History of the United States (1917–1945)

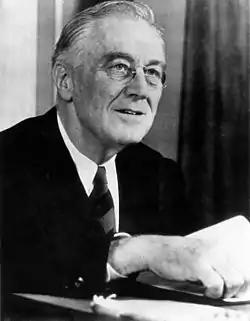
Roosevelt's ebullient public personality, conveyed through his declaration that "the only thing we have to fear is fear itself" and his "fireside chats" on the radio did a great deal to help restore the nation's confidence.

Historians and economists still have not agreed on the causes of the Great Depression, but there is general agreement that it began in the United States in late 1929 and was either started or worsened by "Black Thursday," the stock market crash of Thursday, October 29, 1929. Sectors of the US economy had been showing some signs of distress for months before October 1929. Business inventories of all types were three times as large as they had been a year before (an indication that the public was not buying products as rapidly as in the past), and other signposts of economic health—freight carloads, industrial production, and wholesale prices—were slipping downward.